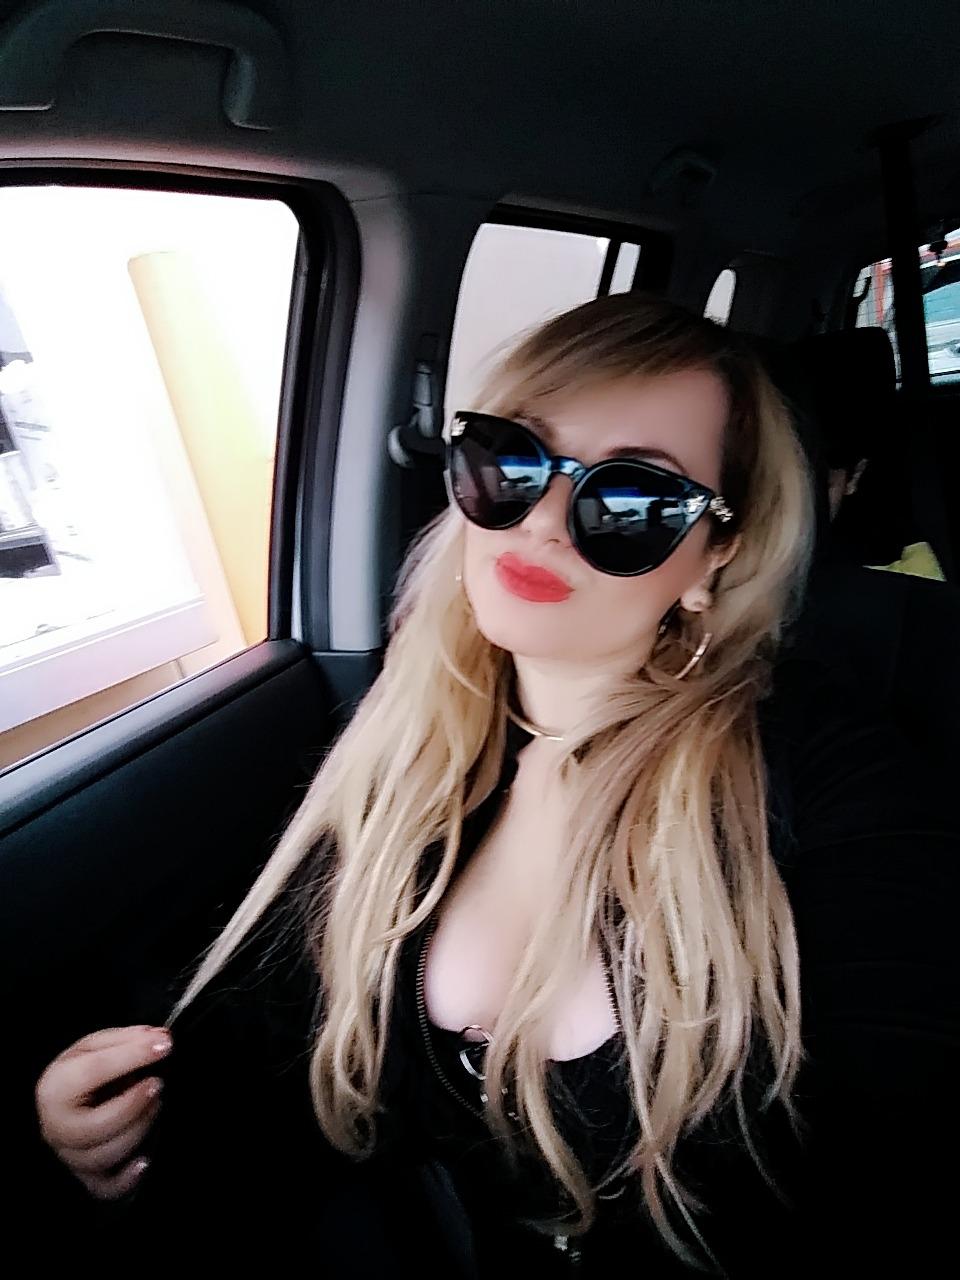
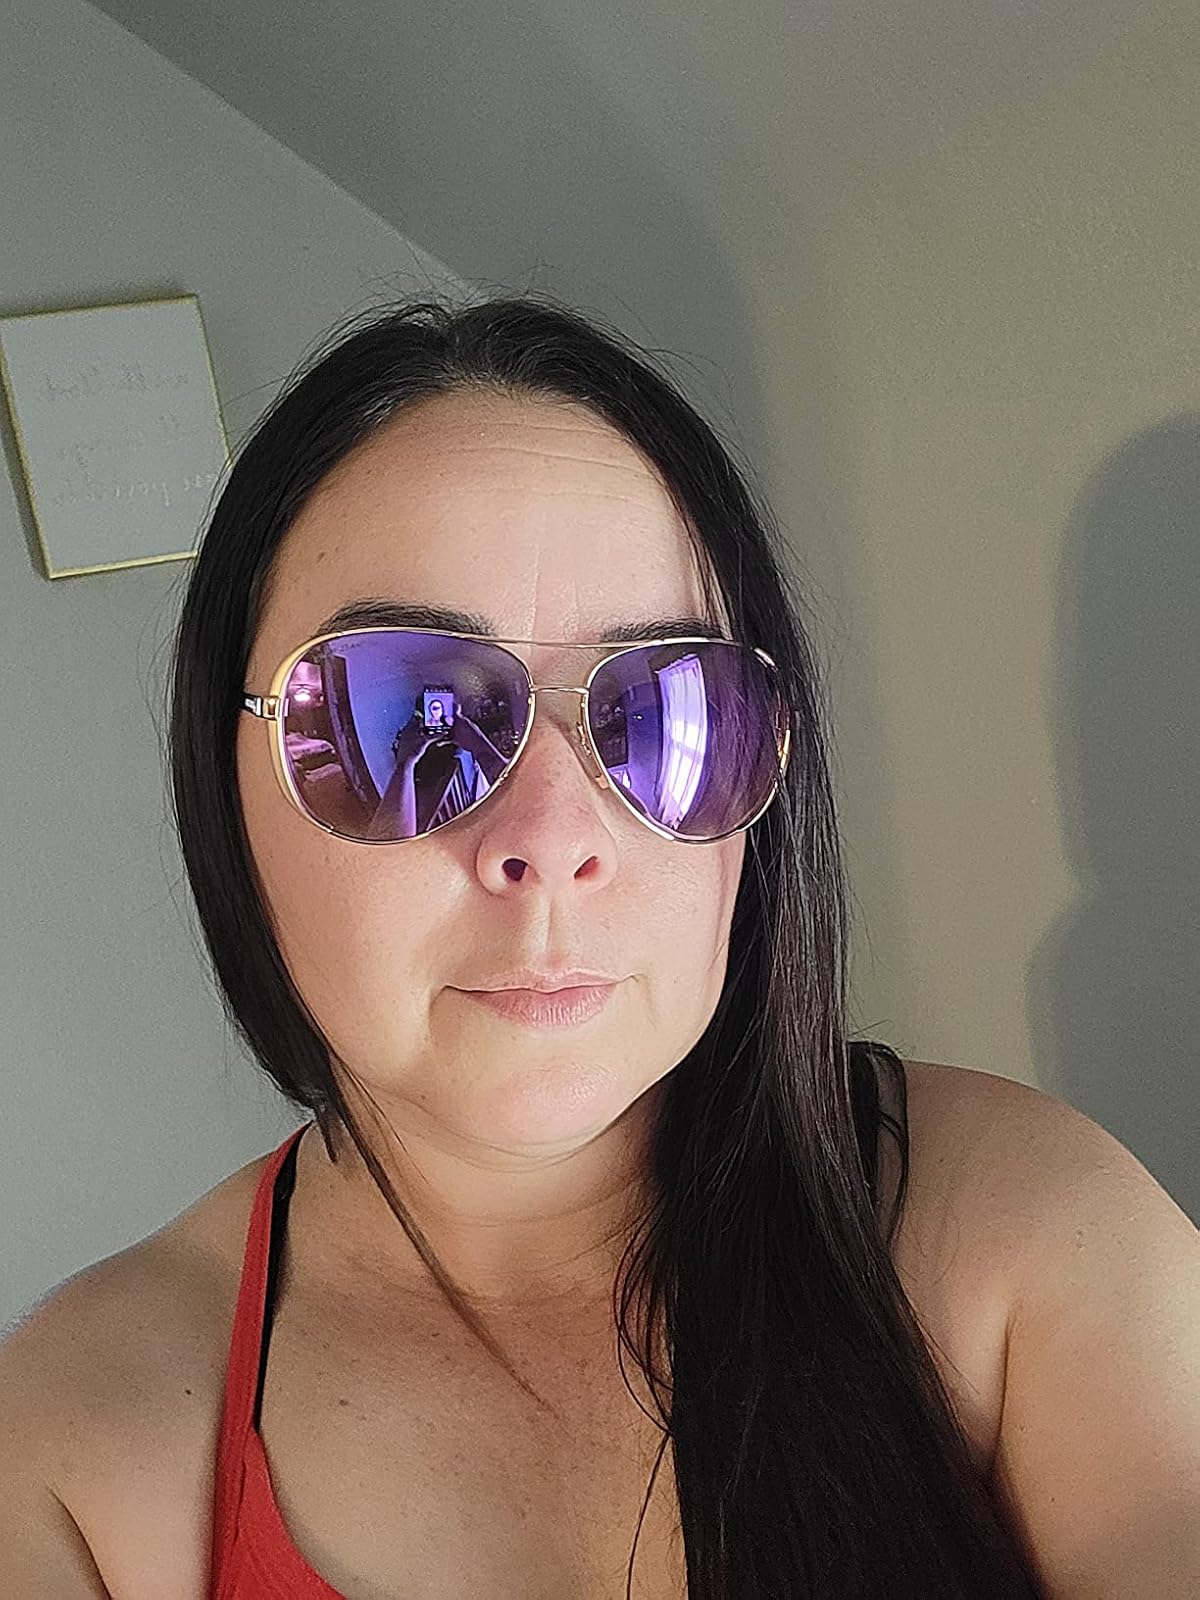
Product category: accessories_sunglasses
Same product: no